Cosmogramma

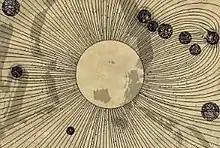
Screenshot of the application "Cosmogramma Fieldlines".

"Cosmogramma" was advertised through an application called "Cosmogramma Fieldlines", an augmented reality app released free of charge. This app was controlled using a webcam or a mouse, and was developed by Aaron Meyers and Warp. The application was built on openFrameworks.